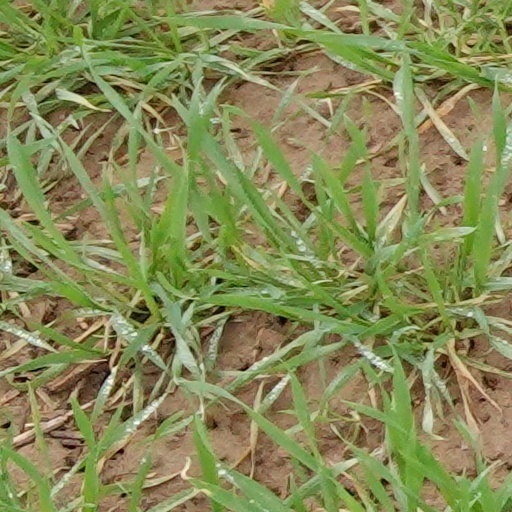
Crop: wheat